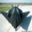
Label: airplane